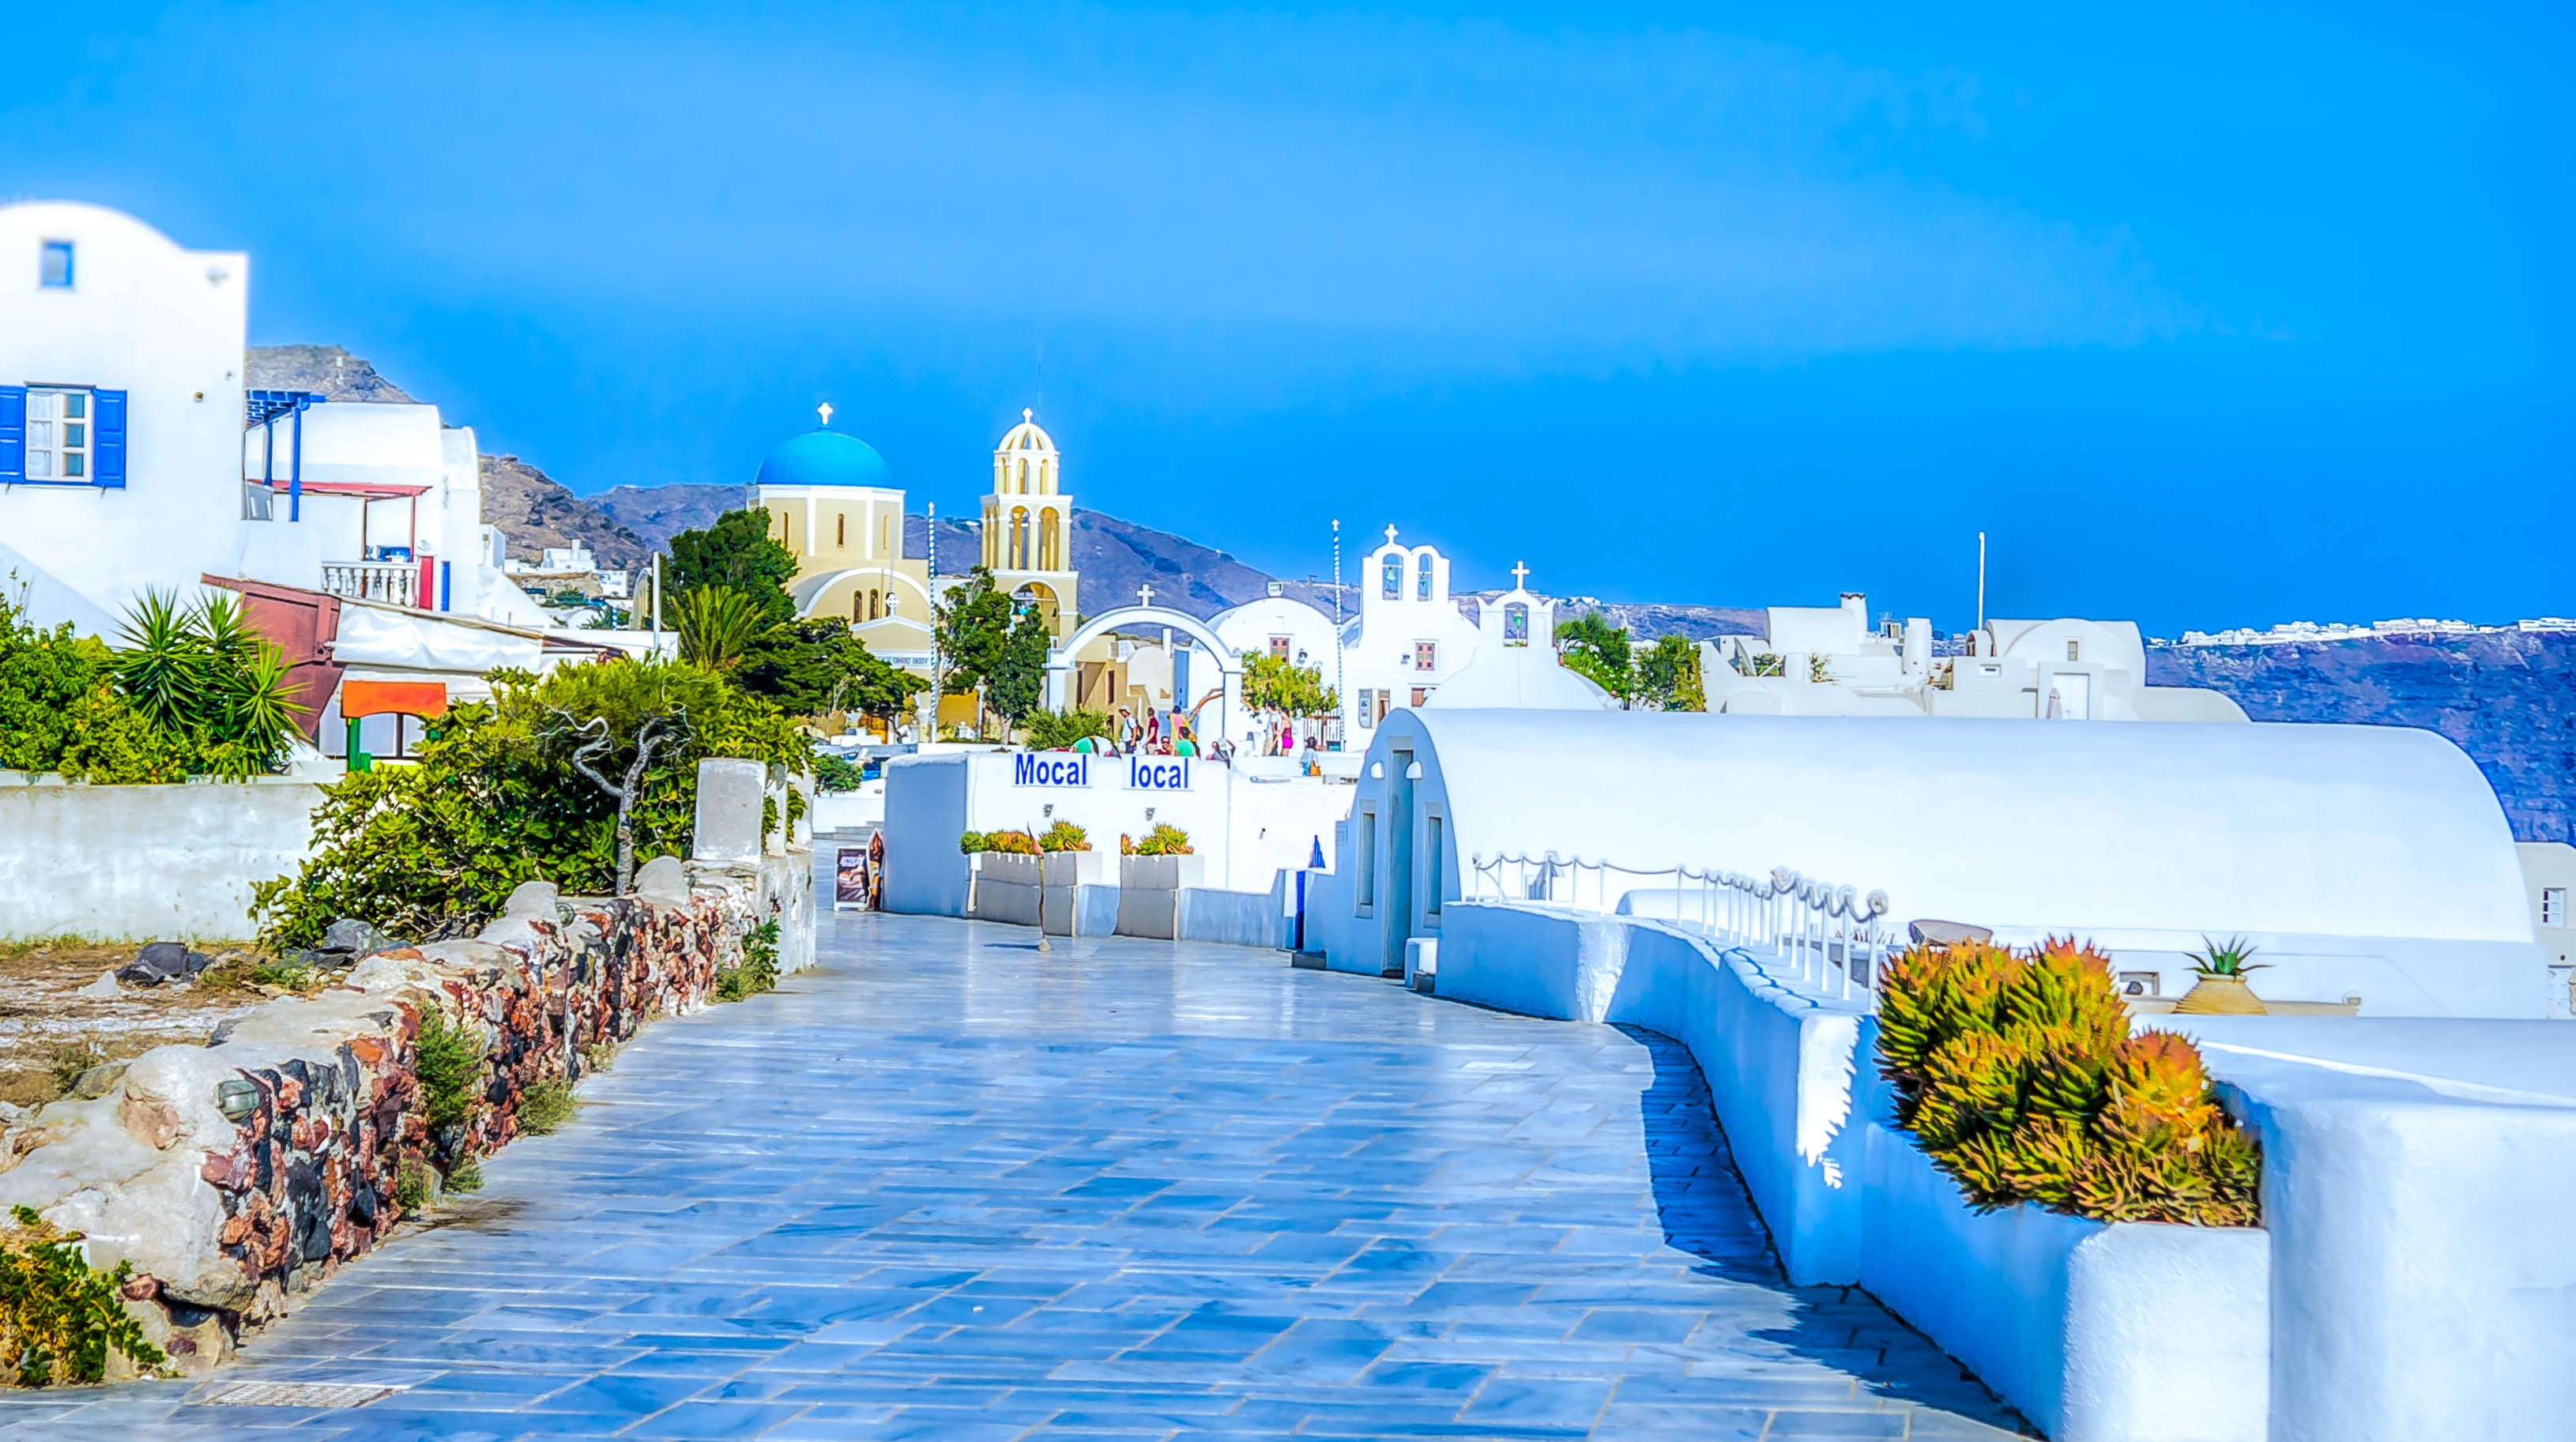
landscape, sea, architecture, white, town, building, cityscape, vacation, europe, mediterranean, swimming pool, bay, tourism, santorini, resort, greece, estate, water park, aegean, oia